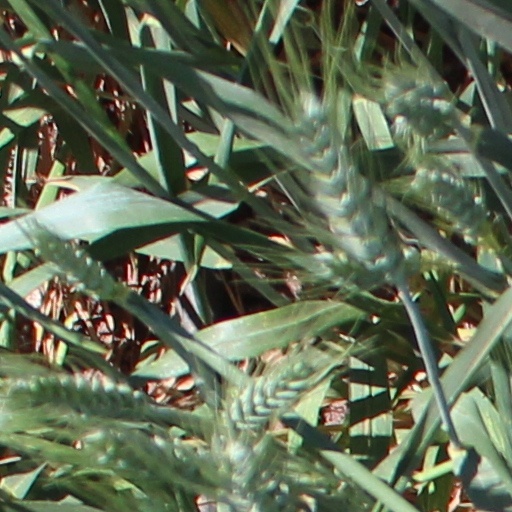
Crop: wheat